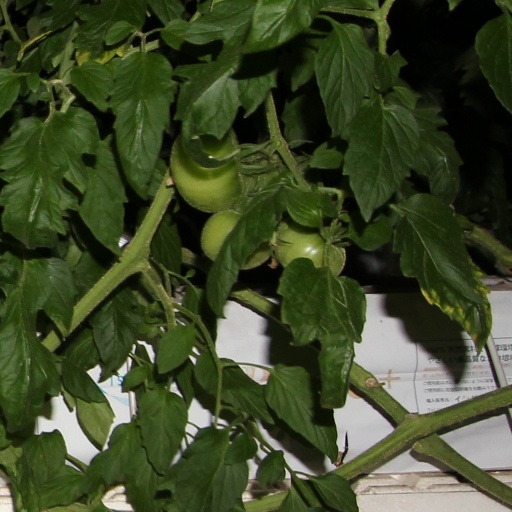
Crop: tomato